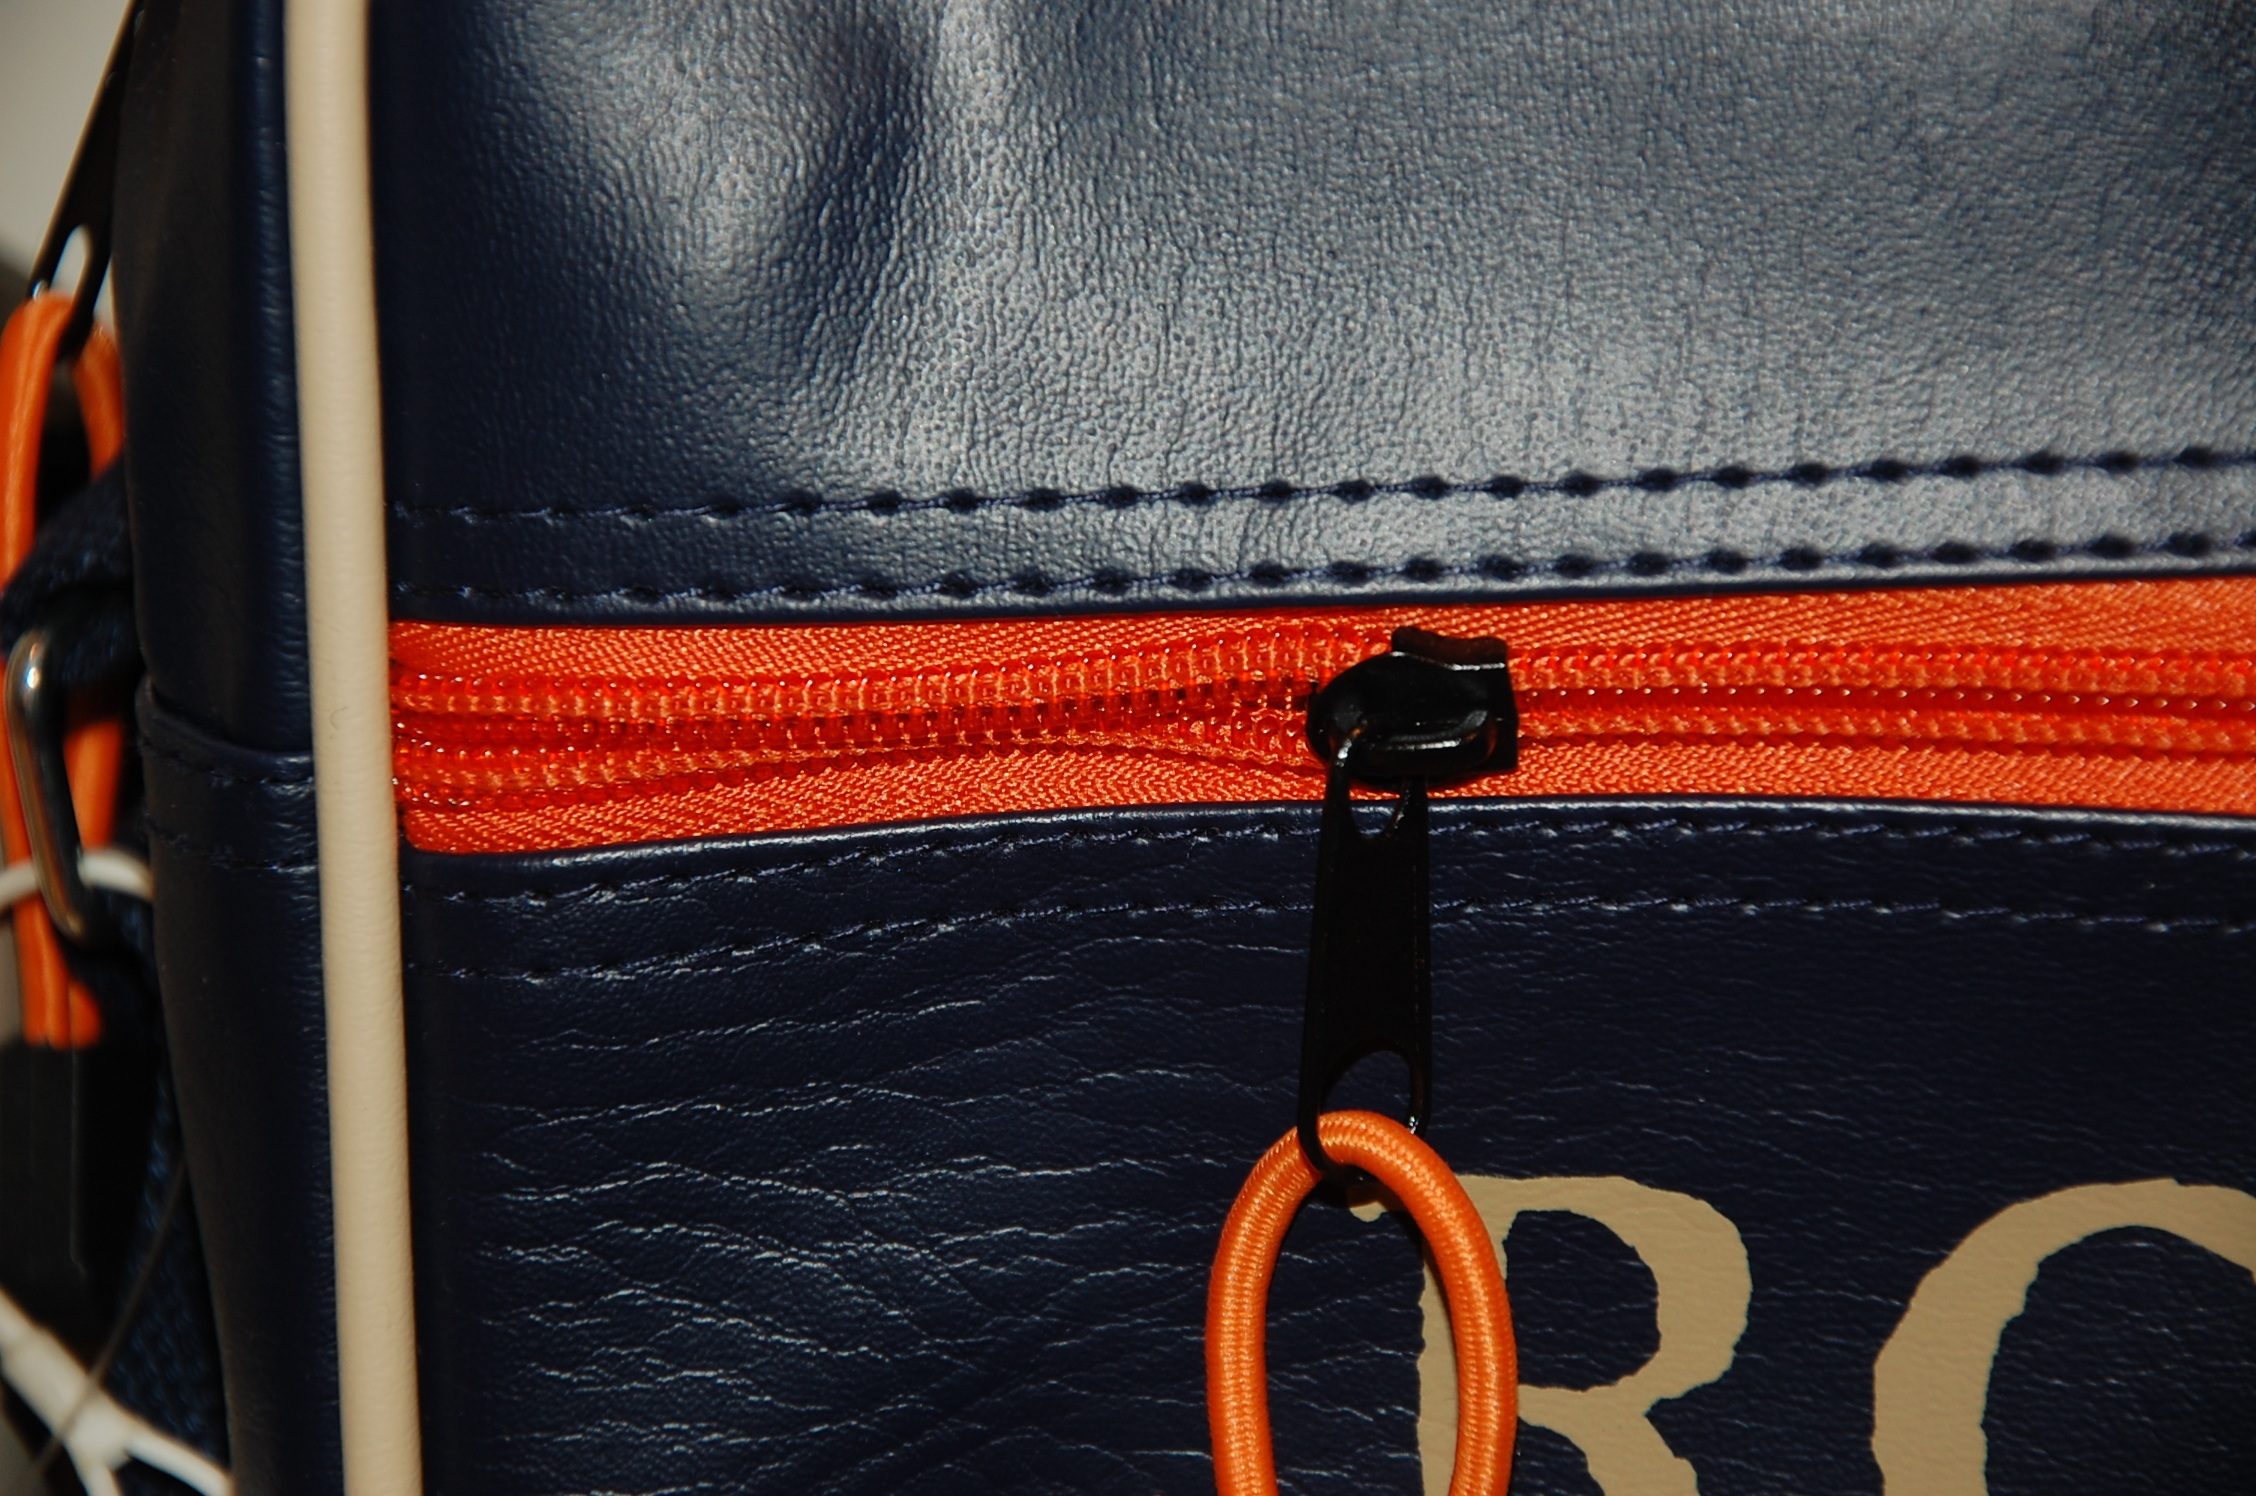
leather, red, color, bag, black, close, handbag, brand, textile, zipper, closure